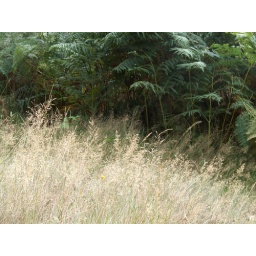
Single yellow flower in field of grass